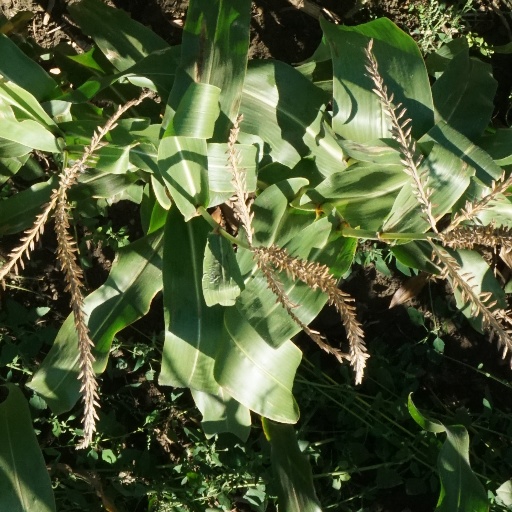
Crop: maize; corn